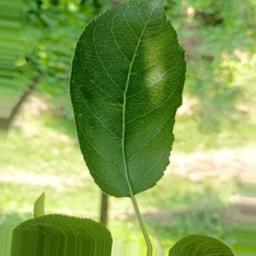
Label: Healthy